Hisham II

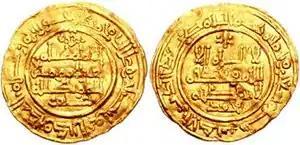
Gold dinar of Hisham II al-Mu'ayyad bi-llah, First reign, (976–1009) al-Andalus (Cordoba) mint. Dated (AH 396) 1006/7 AD

In 976, at the age of 10, Hisham II succeeded his father Al-Hakam II as Caliph of Cordoba. Hisham II was a minor at the time of his accession and therefore was unfit to rule. In order to benefit the Caliphate, his mother Subh was aided by first minister Jafar al-Mushafi to act as regents with al-Mansur ibn Abi Aamir (better known as "Almanzor") as her steward. In 978 Almanzor manipulated his way into the position of royal chamberlain. In an attempt to position himself as a prospective ruler of the Caliphate, Almanzor and General Ghalib al-Siklabi sabotaged the brother of Al-Hakam II who was set to succeed his brother and become the next Caliph of Cordoba. Still too young to rule, Hisham II handed the reins of power over to Almanzor in 981, who became the "de facto" leader of the Caliphate until his death in 1002. Al-Mansur ibn Abi Amir perpetuated his position as the omnipotent ruler in charge of the empire while he exiled Hisham II and essentially kept him prisoner for most of his reign as the third Caliph of Cordoba. With his countless successful campaigns against Christian powers in the Spanish North such as Barcelona in 985, León in 988, as well as a major strike on the church of St. James in the Galician city of Santiago de Compostela in 998, Almanzor is known for bringing the Caliphate of Córdoba to its apex of power in Islamic Iberian history.